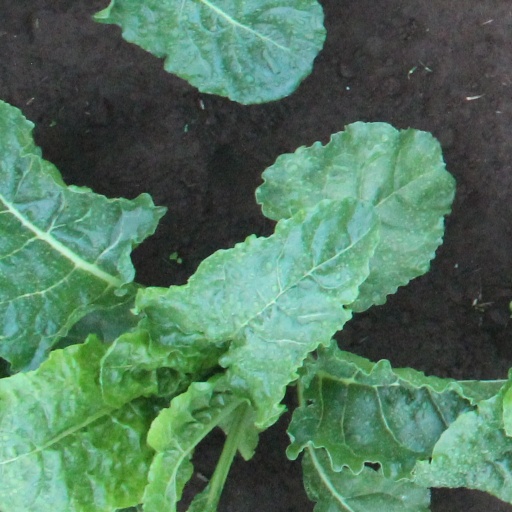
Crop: sugar beet